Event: Nepal Earthquake
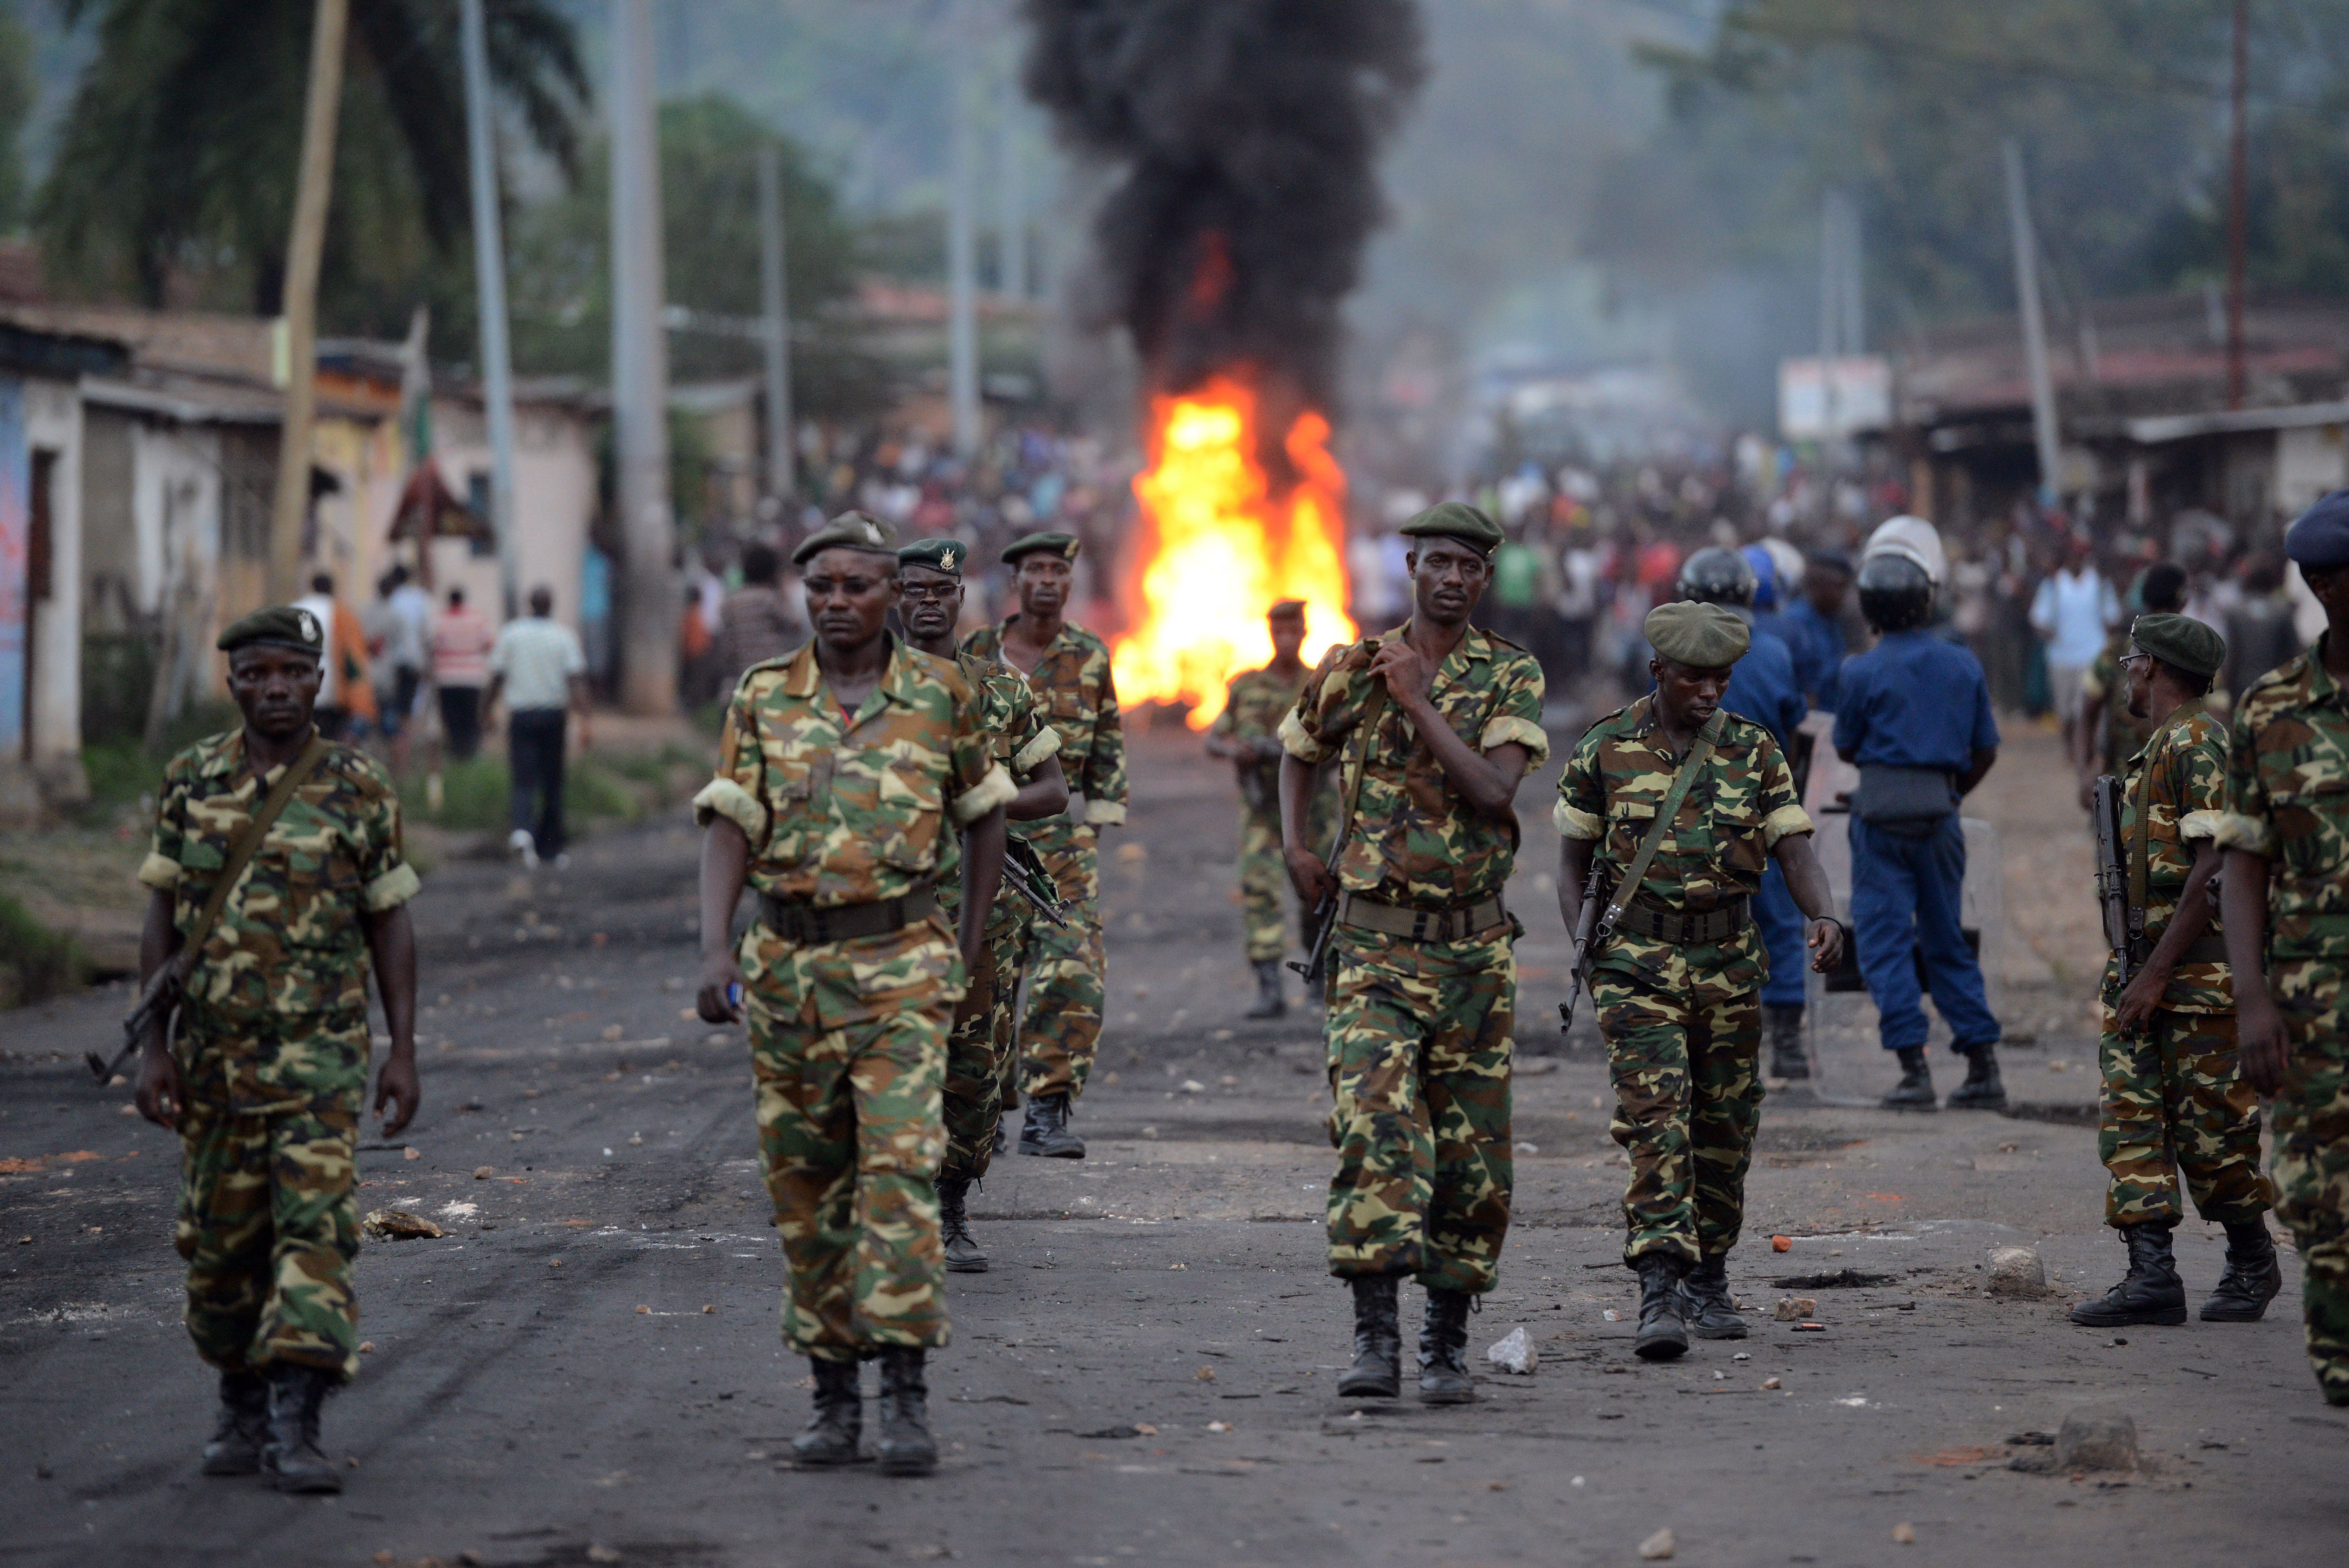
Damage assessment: no_damage